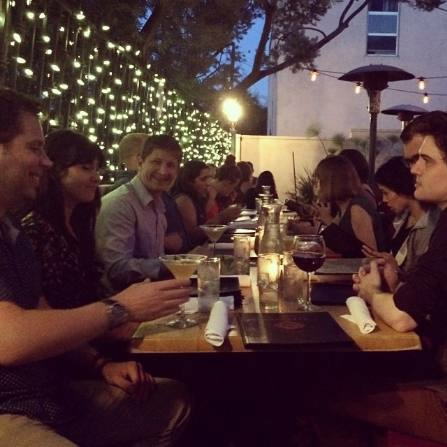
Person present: Yes